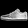
Label: Sneaker